Mirror, Mirror II: Raven Dance

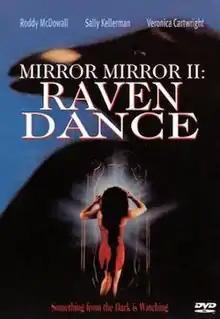
DVD artwork

Mirror, Mirror II: Raven Dance is a 1994 American horror film produced, co-written, and directed by Jimmy Lifton, and starring Tracy Wells, Roddy McDowall, Sally Kellerman, Veronica Cartwright, and Mark Ruffalo. A sequel to "Mirror, Mirror" (1990), its plot follows a teenage orphan who finds herself haunted by a mysterious mirror inside the Catholic orphanage she is living in.